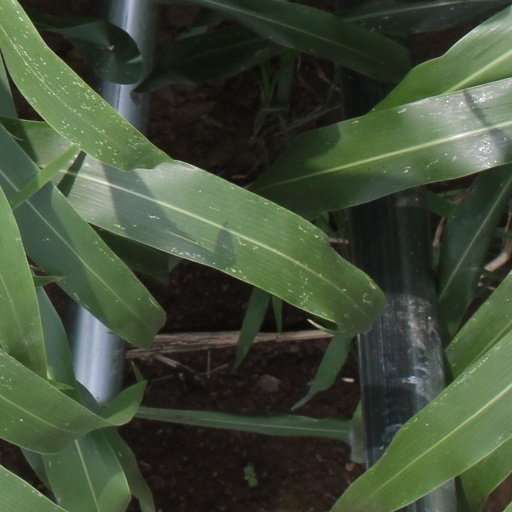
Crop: sorghum